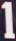
Number: 1